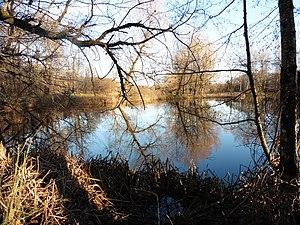
Marais
Le marais de Saône est une zone marécageuse et tourbeuse du premier plateau du Jura, située dans le département du Doubs près de la commune éponyme. Cette dépression fermée est un poljé dont le plancher est constitué de sédiments lacustres glaciaires imperméables. Les eaux des ruisseaux et des précipitations sont évacuées par plusieurs pertes dont la principale est un ponor appelé le Creux sous roche.